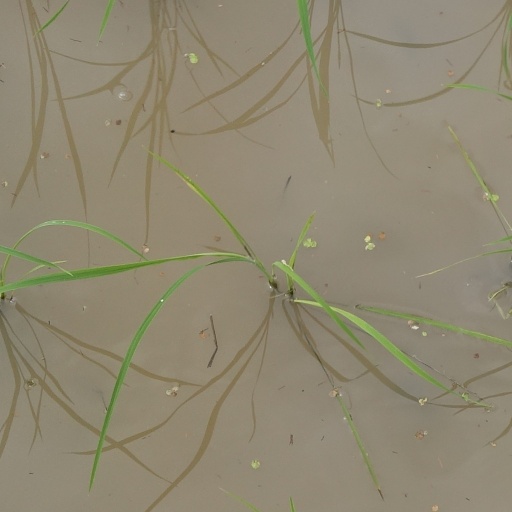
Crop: rice